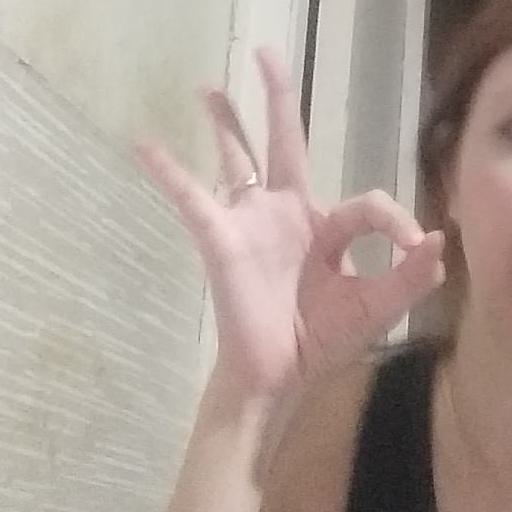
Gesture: ok